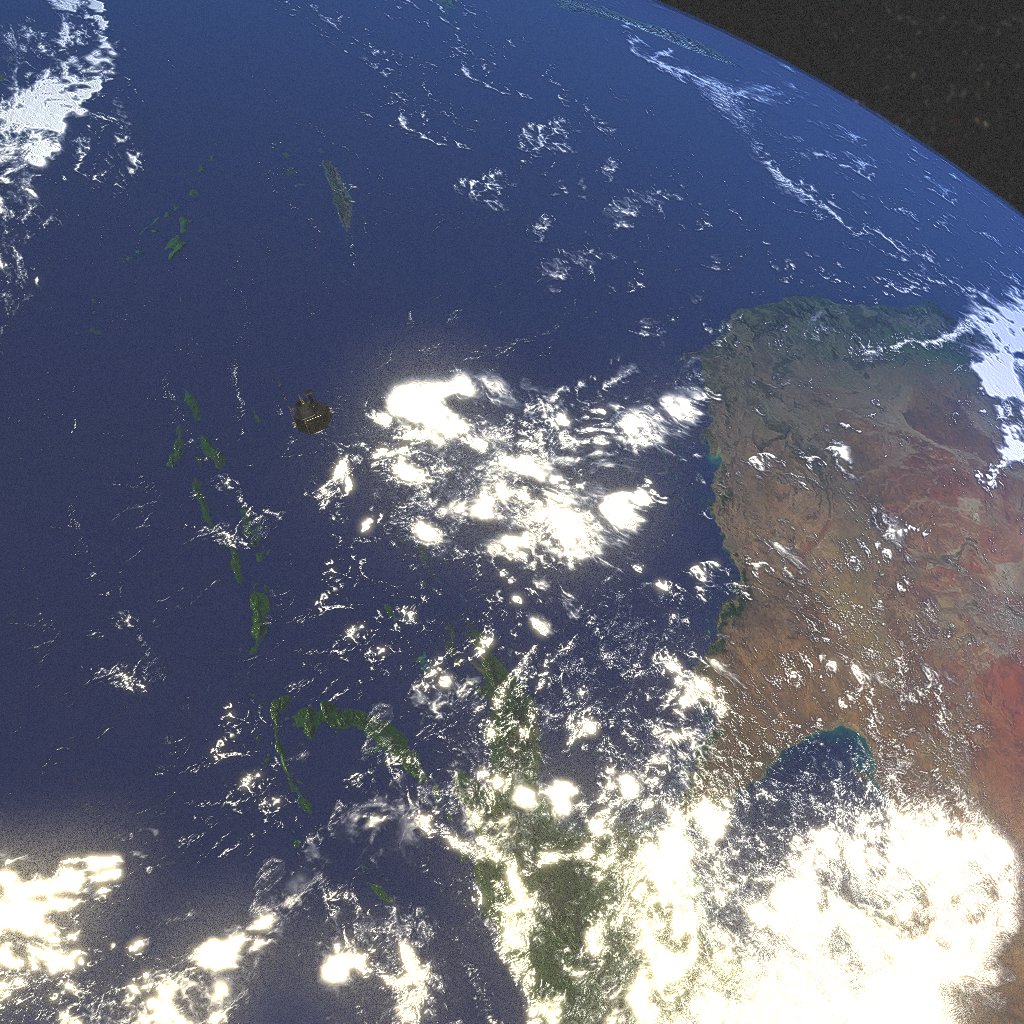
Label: earth_observation_sat_1